Mitchelene BigMan

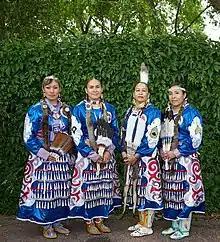
NAWW, dressed in jingle dresses at Barack Obama's second inauguration. BigMan is the second from the right.

BigMan and her team incorporate traditional handmade jingle dresses with their performances, combining the traditional healing and celebratory nature of the dresses with contemporary military symbols and emblems like ranks, deployment patches, or awards. The modern NAWW dress is colored red, white, blue, and Cheyenne pink, symbolizing patriotism and indigenous identity. The jingle dress worn by BigMan during Obama's Second Inauguration also included a tribute to Lori Piestewa, the first Native American woman to die in combat.